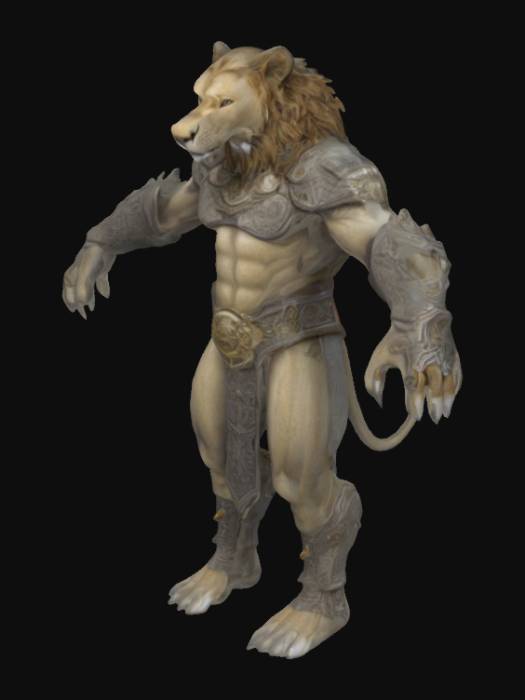
미적 점수 (1~10점): 7